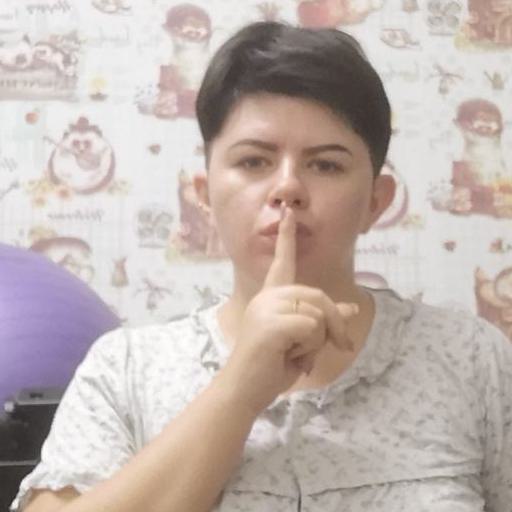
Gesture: mute